Nicolaus Thomas Host

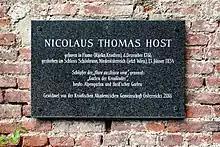
Plaque for Host in the Belvedere Garden (Alpine Garden) in Vienna (with wrong date of birth and wrong place of death)

His botanical works include "Synopsis plantarum in Austria" and the four-volume "Austriacorum Icones et descriptions graminum"; he was also the first director of the botanical garden at the Belvedere palace.